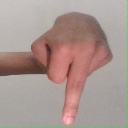
अक्षर: प